December 2010 lunar eclipse

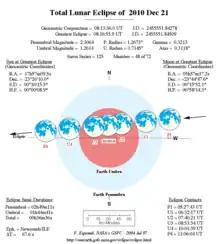
NASA chart of the eclipse

In North America, the eclipse was visible in its entirety on 21 December 2010, from 12:27 a.m. to 6:06 a.m. Eastern Standard Time. In the Central Standard Time zone and west, the eclipse began the night of 20 December. Observers along South America's east coast missed the late stages of the eclipse because they occurred after moon-set.